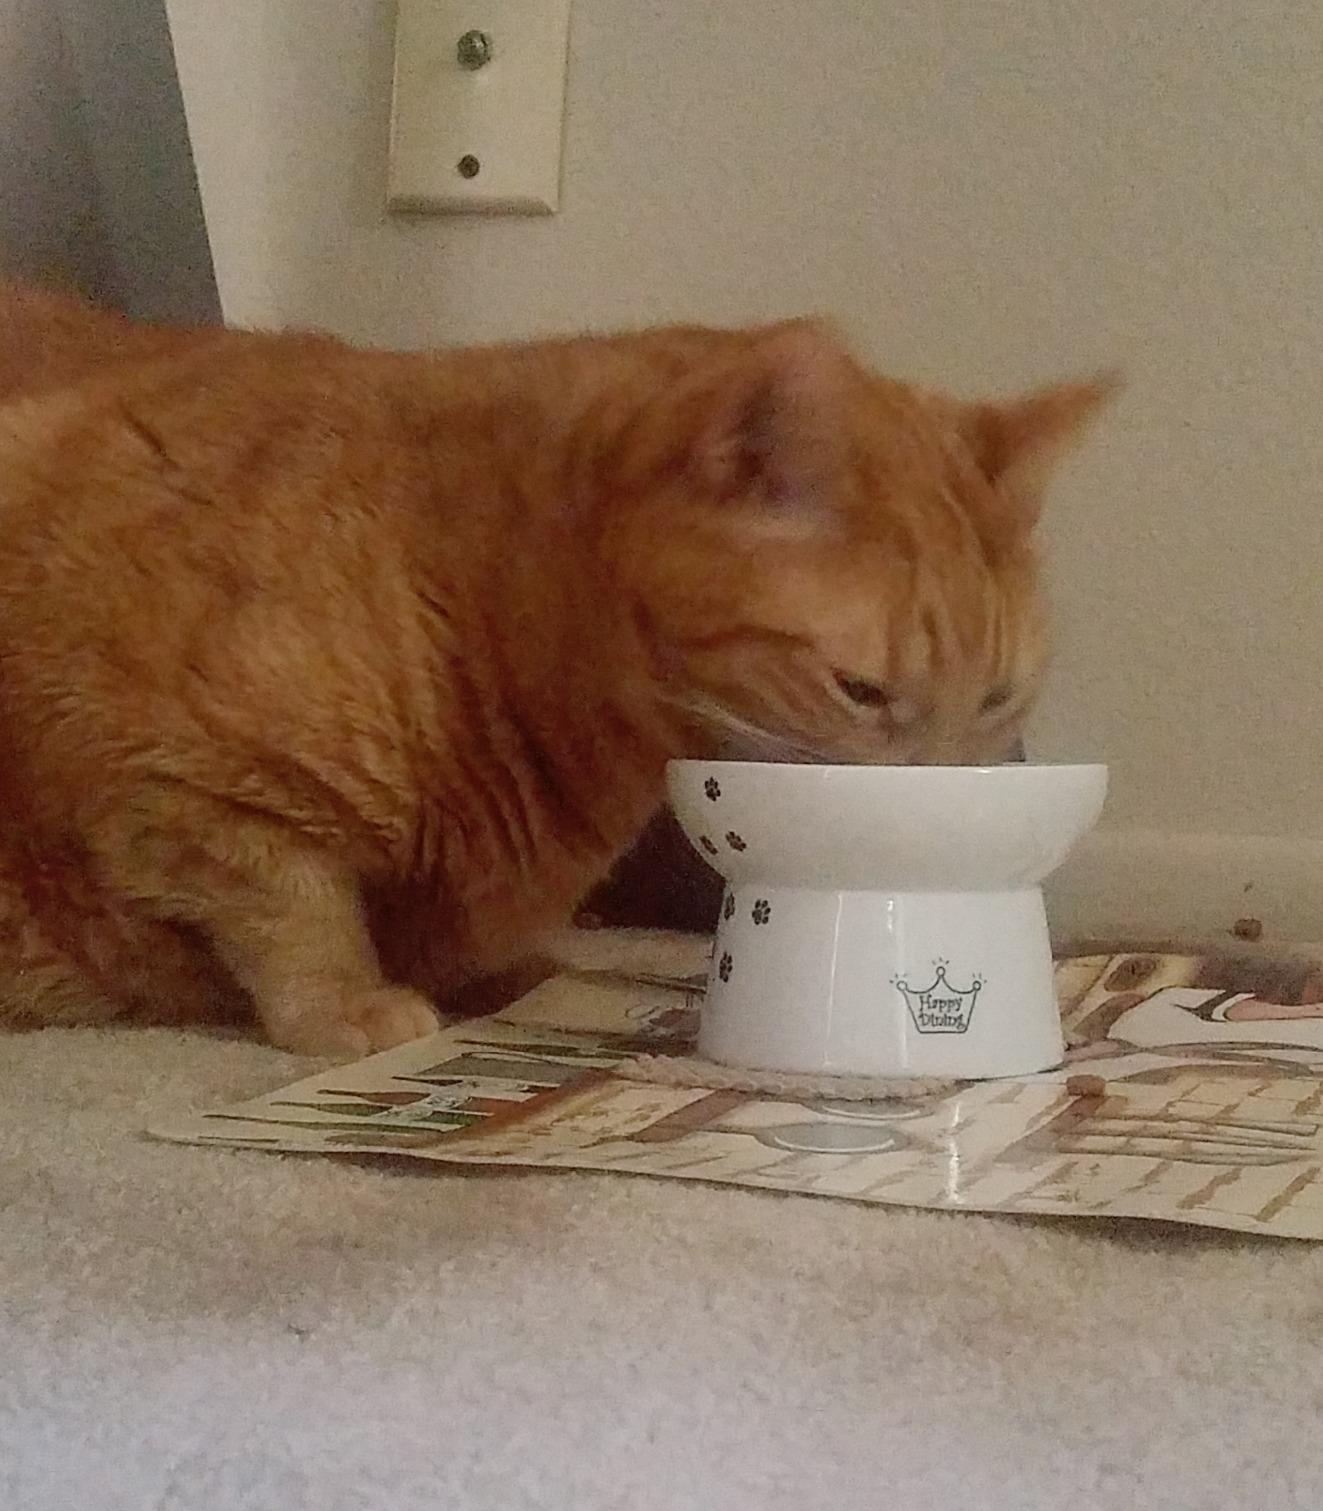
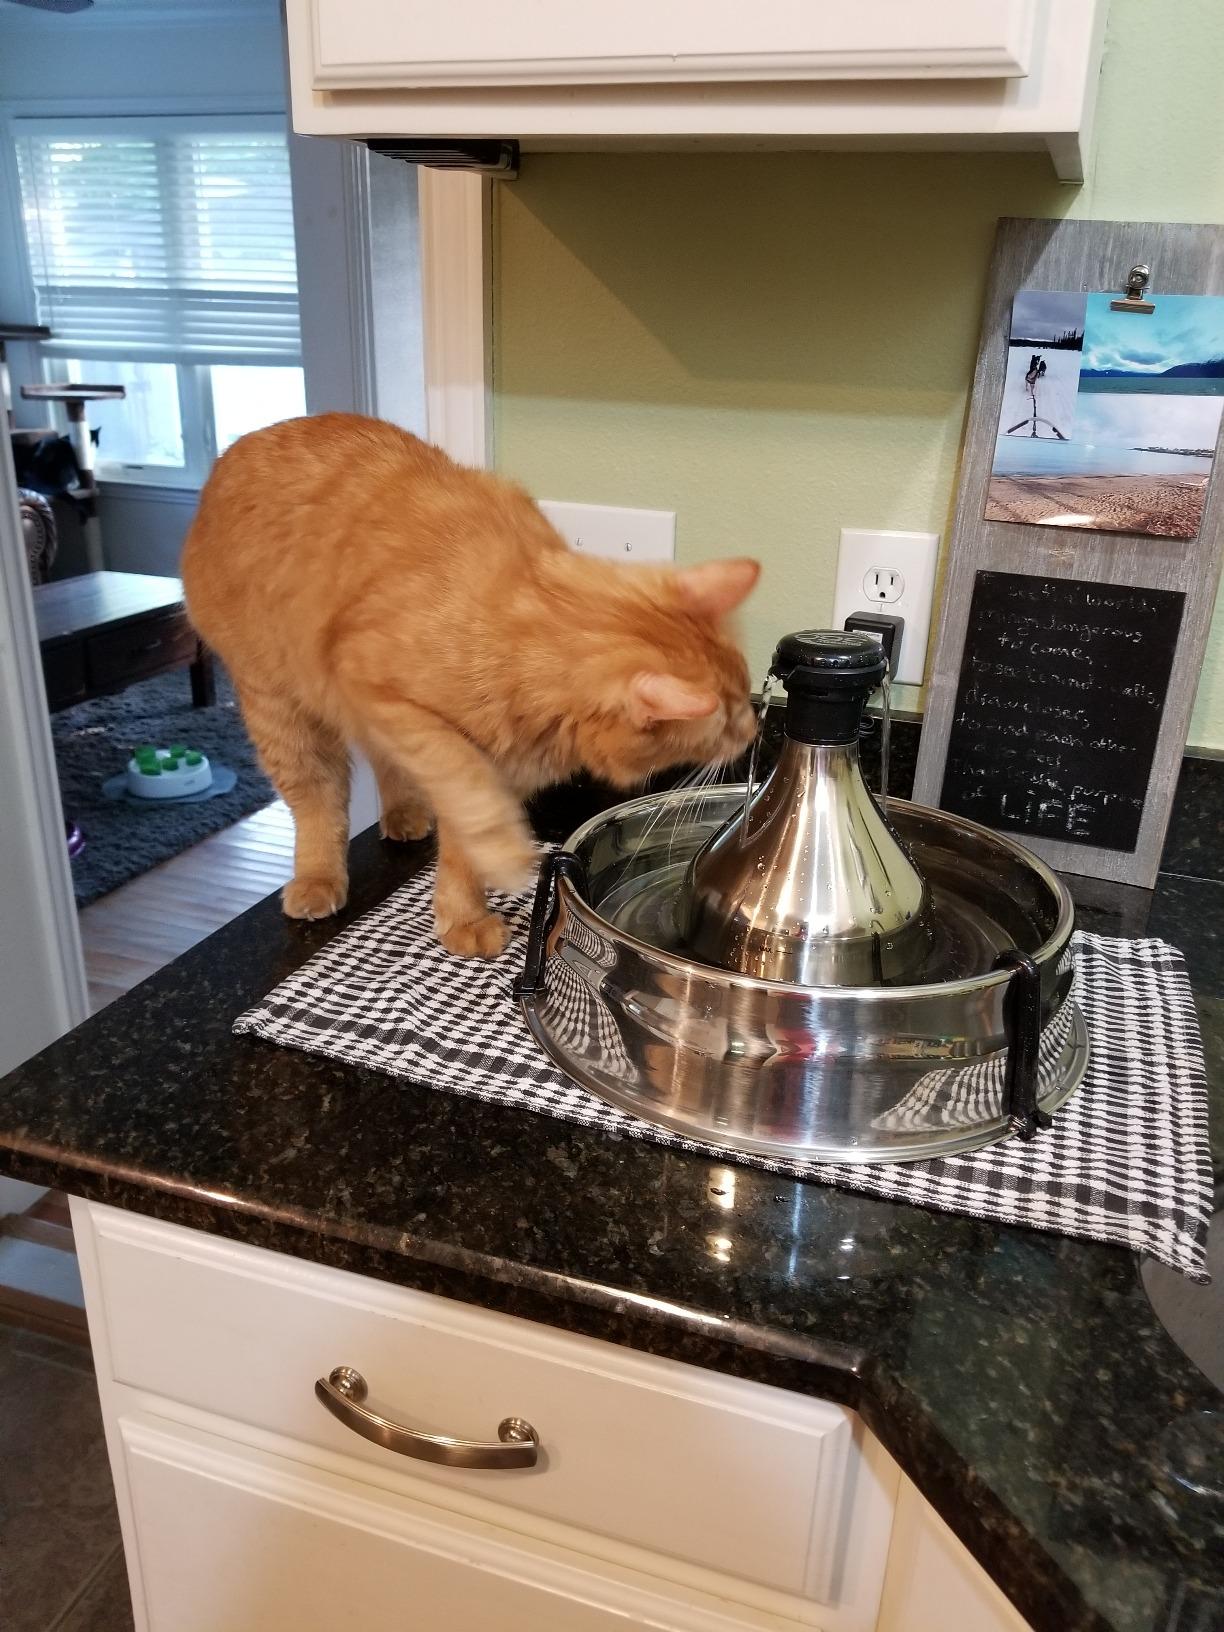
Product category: items_bowl
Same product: no